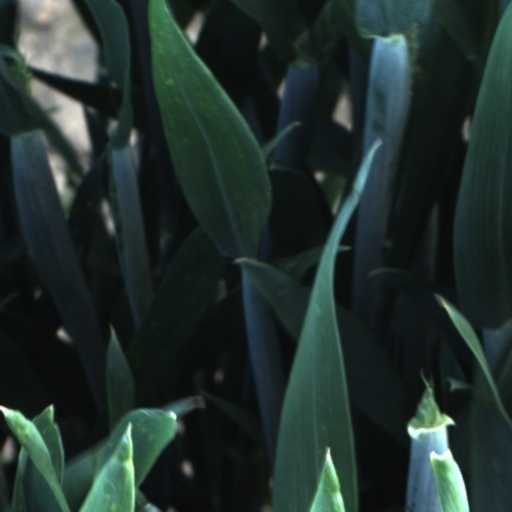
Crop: wheat